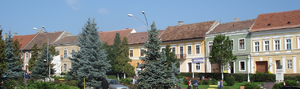
Orăștie est une ville située dans le județ de Hunedoara, Transylvanie, Roumanie.